Mandel Karlsson

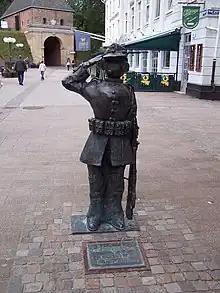
A statue of Mandel Karlsson in Halmstad, Halland, Sweden.

Mandel Karlsson, also known as 91:an Karlsson or 91:an, is a Swedish comic book character and the main protagonist in the comic strip series "" (Eng: "№ 91"). He was created in 1932 by Rudolf Petersson. The series is now published in its own bi-weekly comic book, "", and also as a single strip in the popular weekly women's magazine "Året Runt".